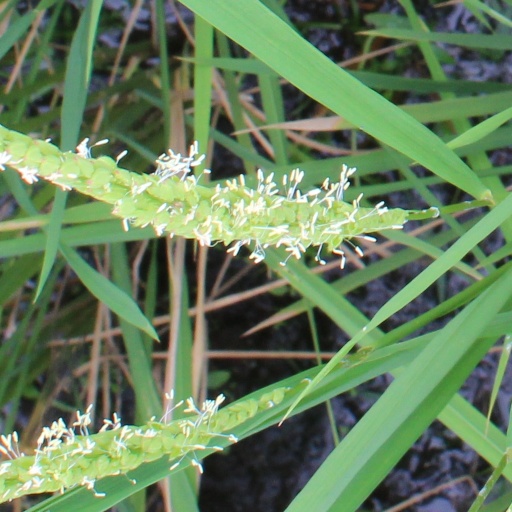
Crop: rice